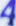
Number: 4